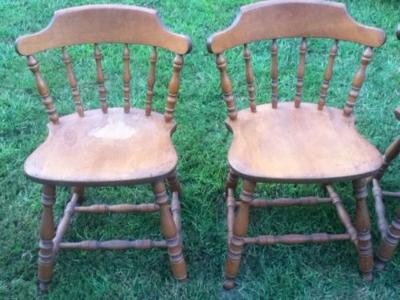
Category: chair